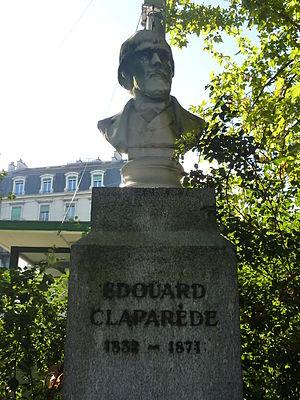
Statue deRené-Édouard Claparède place Claparède à Genève. Camera location46°
René-Édouard Claparède, aussi connu comme Édouard-René Claparède, né le 24 avril 1832 à Chancy et mort le 31 mai 1871 à Sienne, est un médecin et zoologiste suisse ayant eu une carrière universitaire à Genève. Il fut professeur d'anatomie comparée dès 1862 et s'illustra notamment par des travaux ayant trait à divers domaines des sciences naturelles.